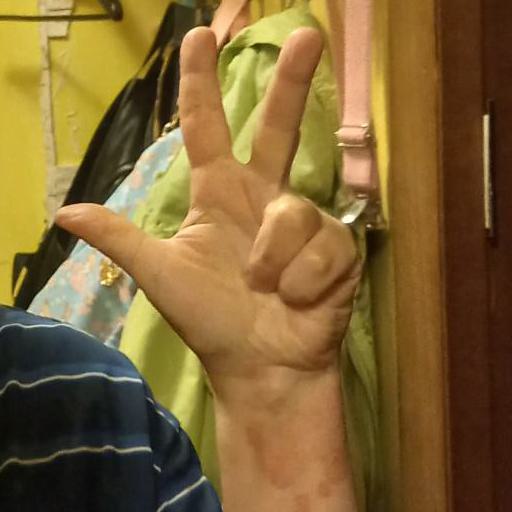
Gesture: three2